The Princess Aline

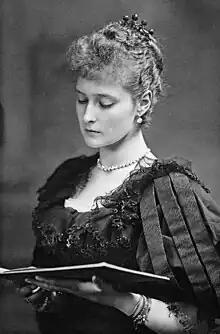
Princess Alix, the inspiration for Princess Aline

It was noted when the story was published that Princess Aline seemed to resemble Princess Alix, and that the illustrations of the book's hero by Gibson looked quite like Davis himself.